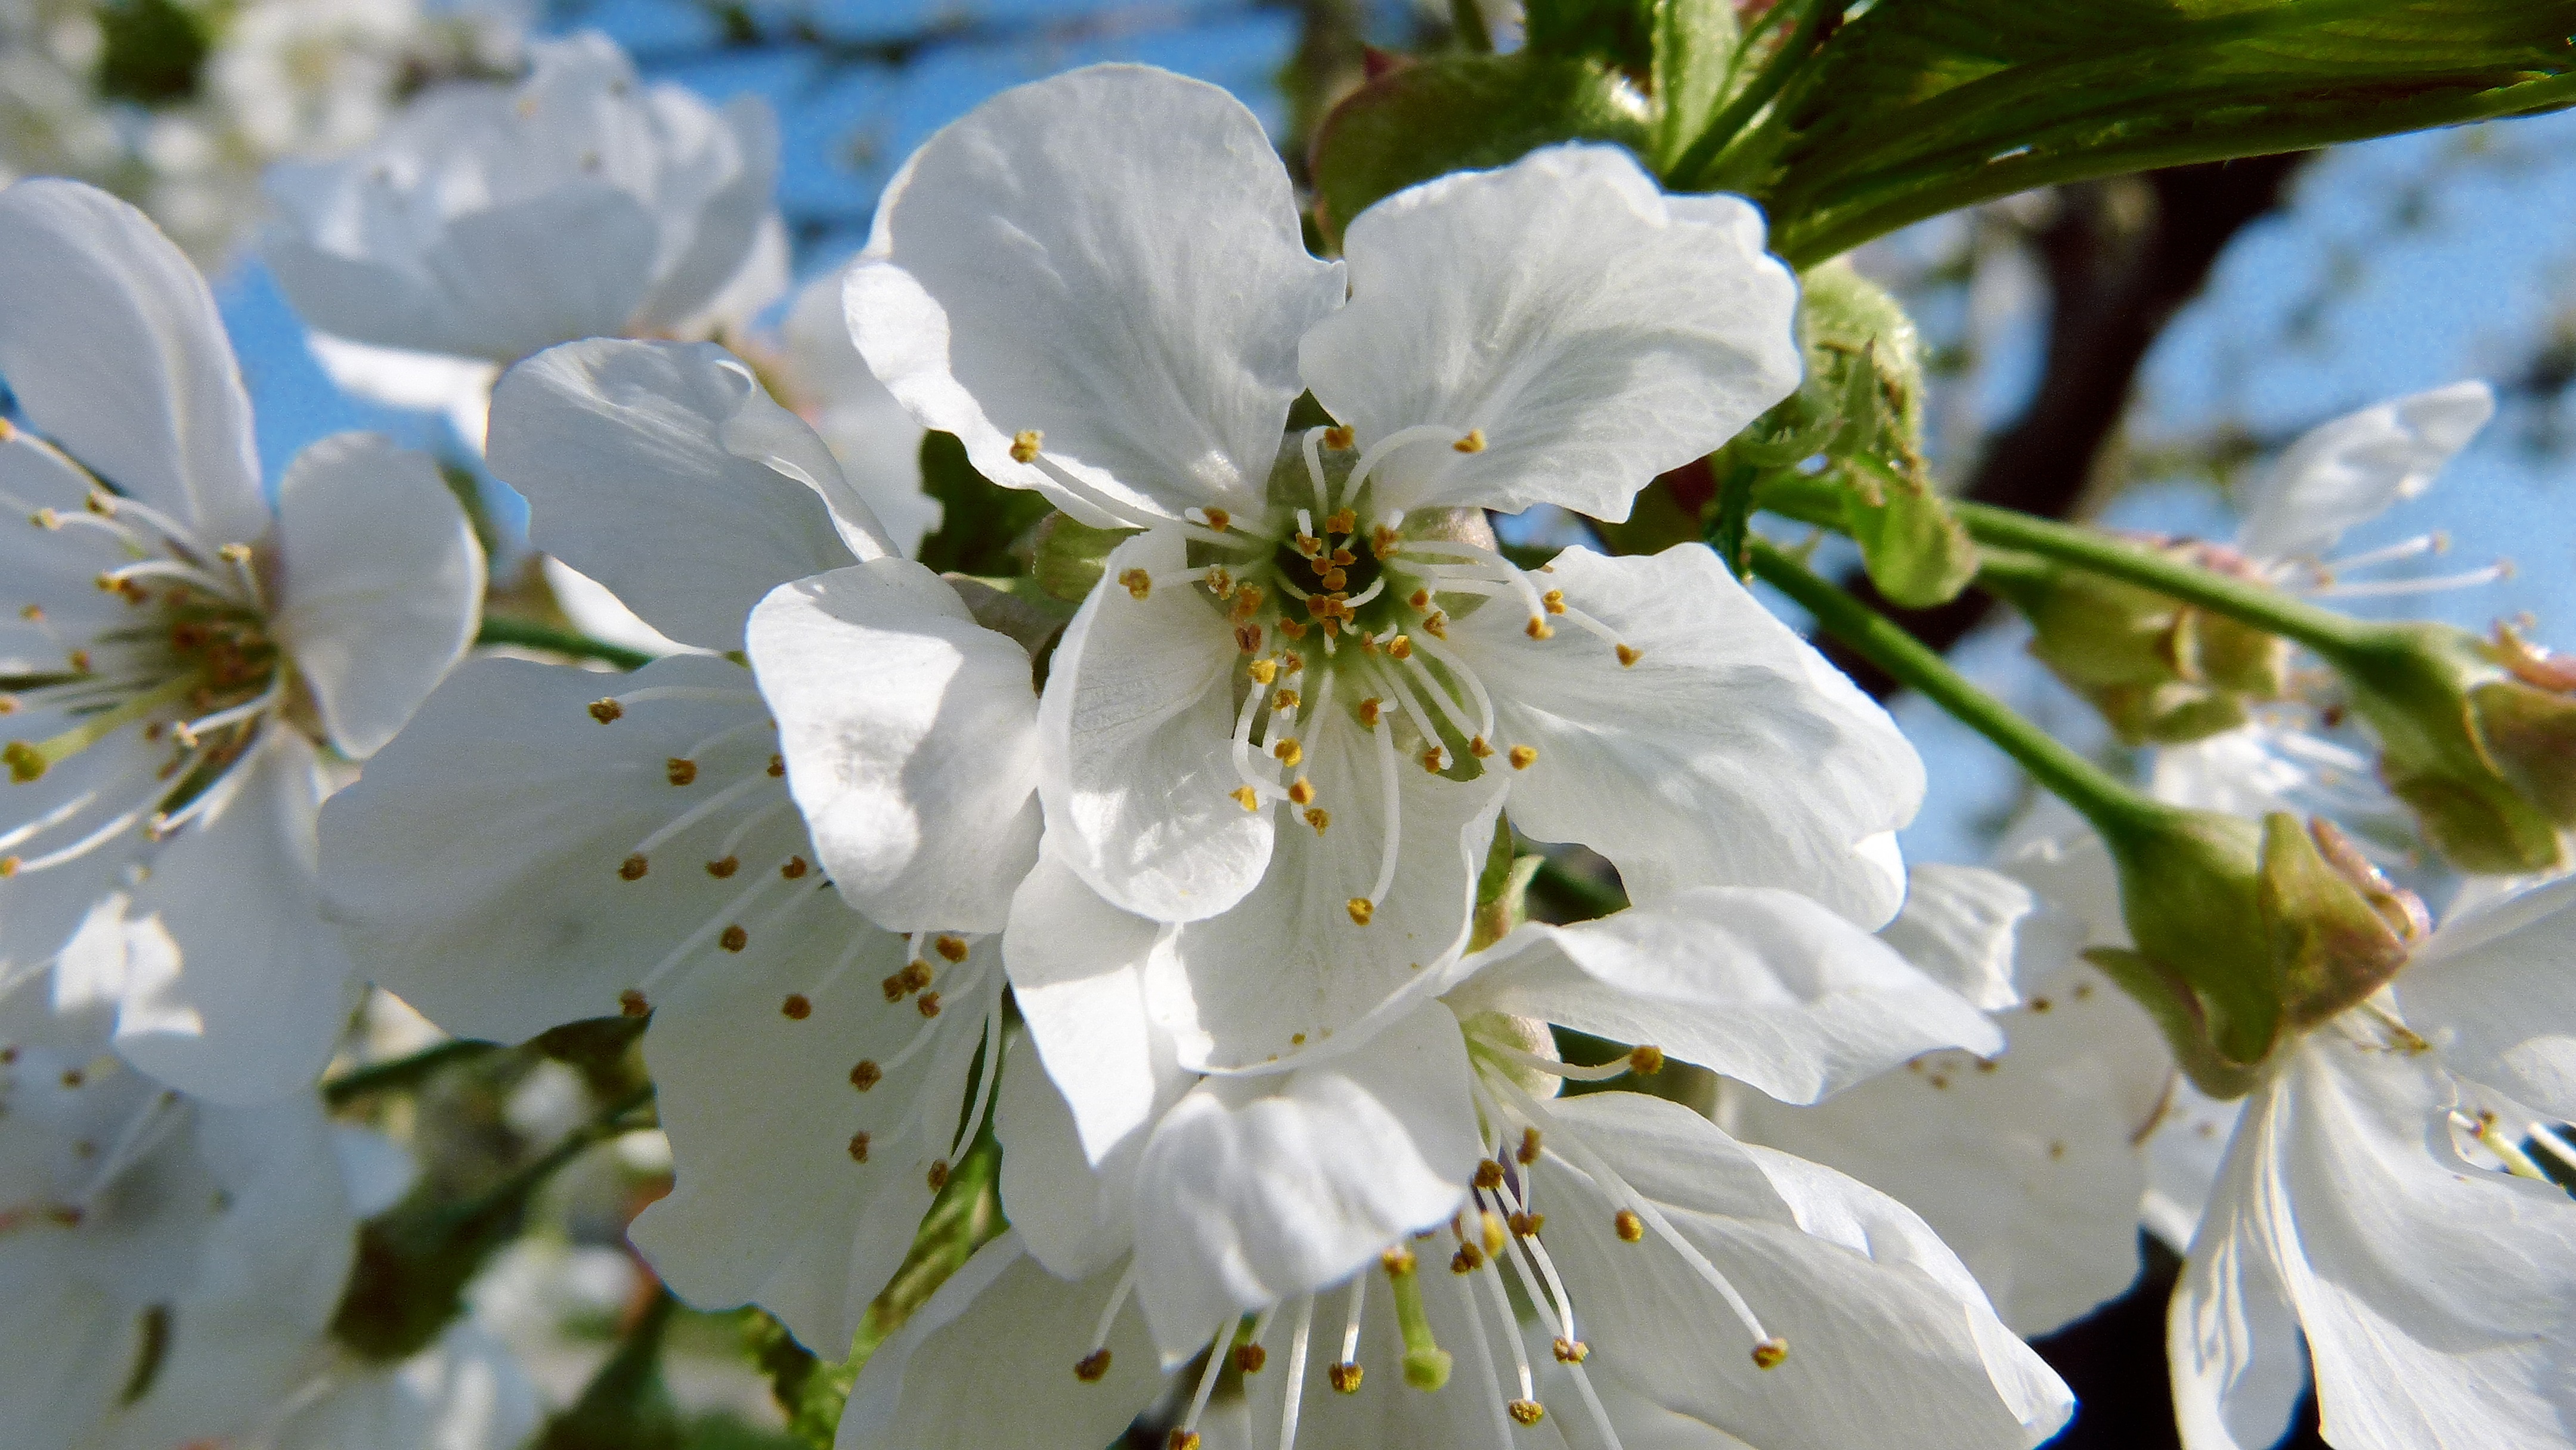
tree, nature, branch, blossom, plant, flower, petal, bloom, spring, produce, botany, flora, cherry blossom, close up, cherry, macro photography, flowering plant, land plant